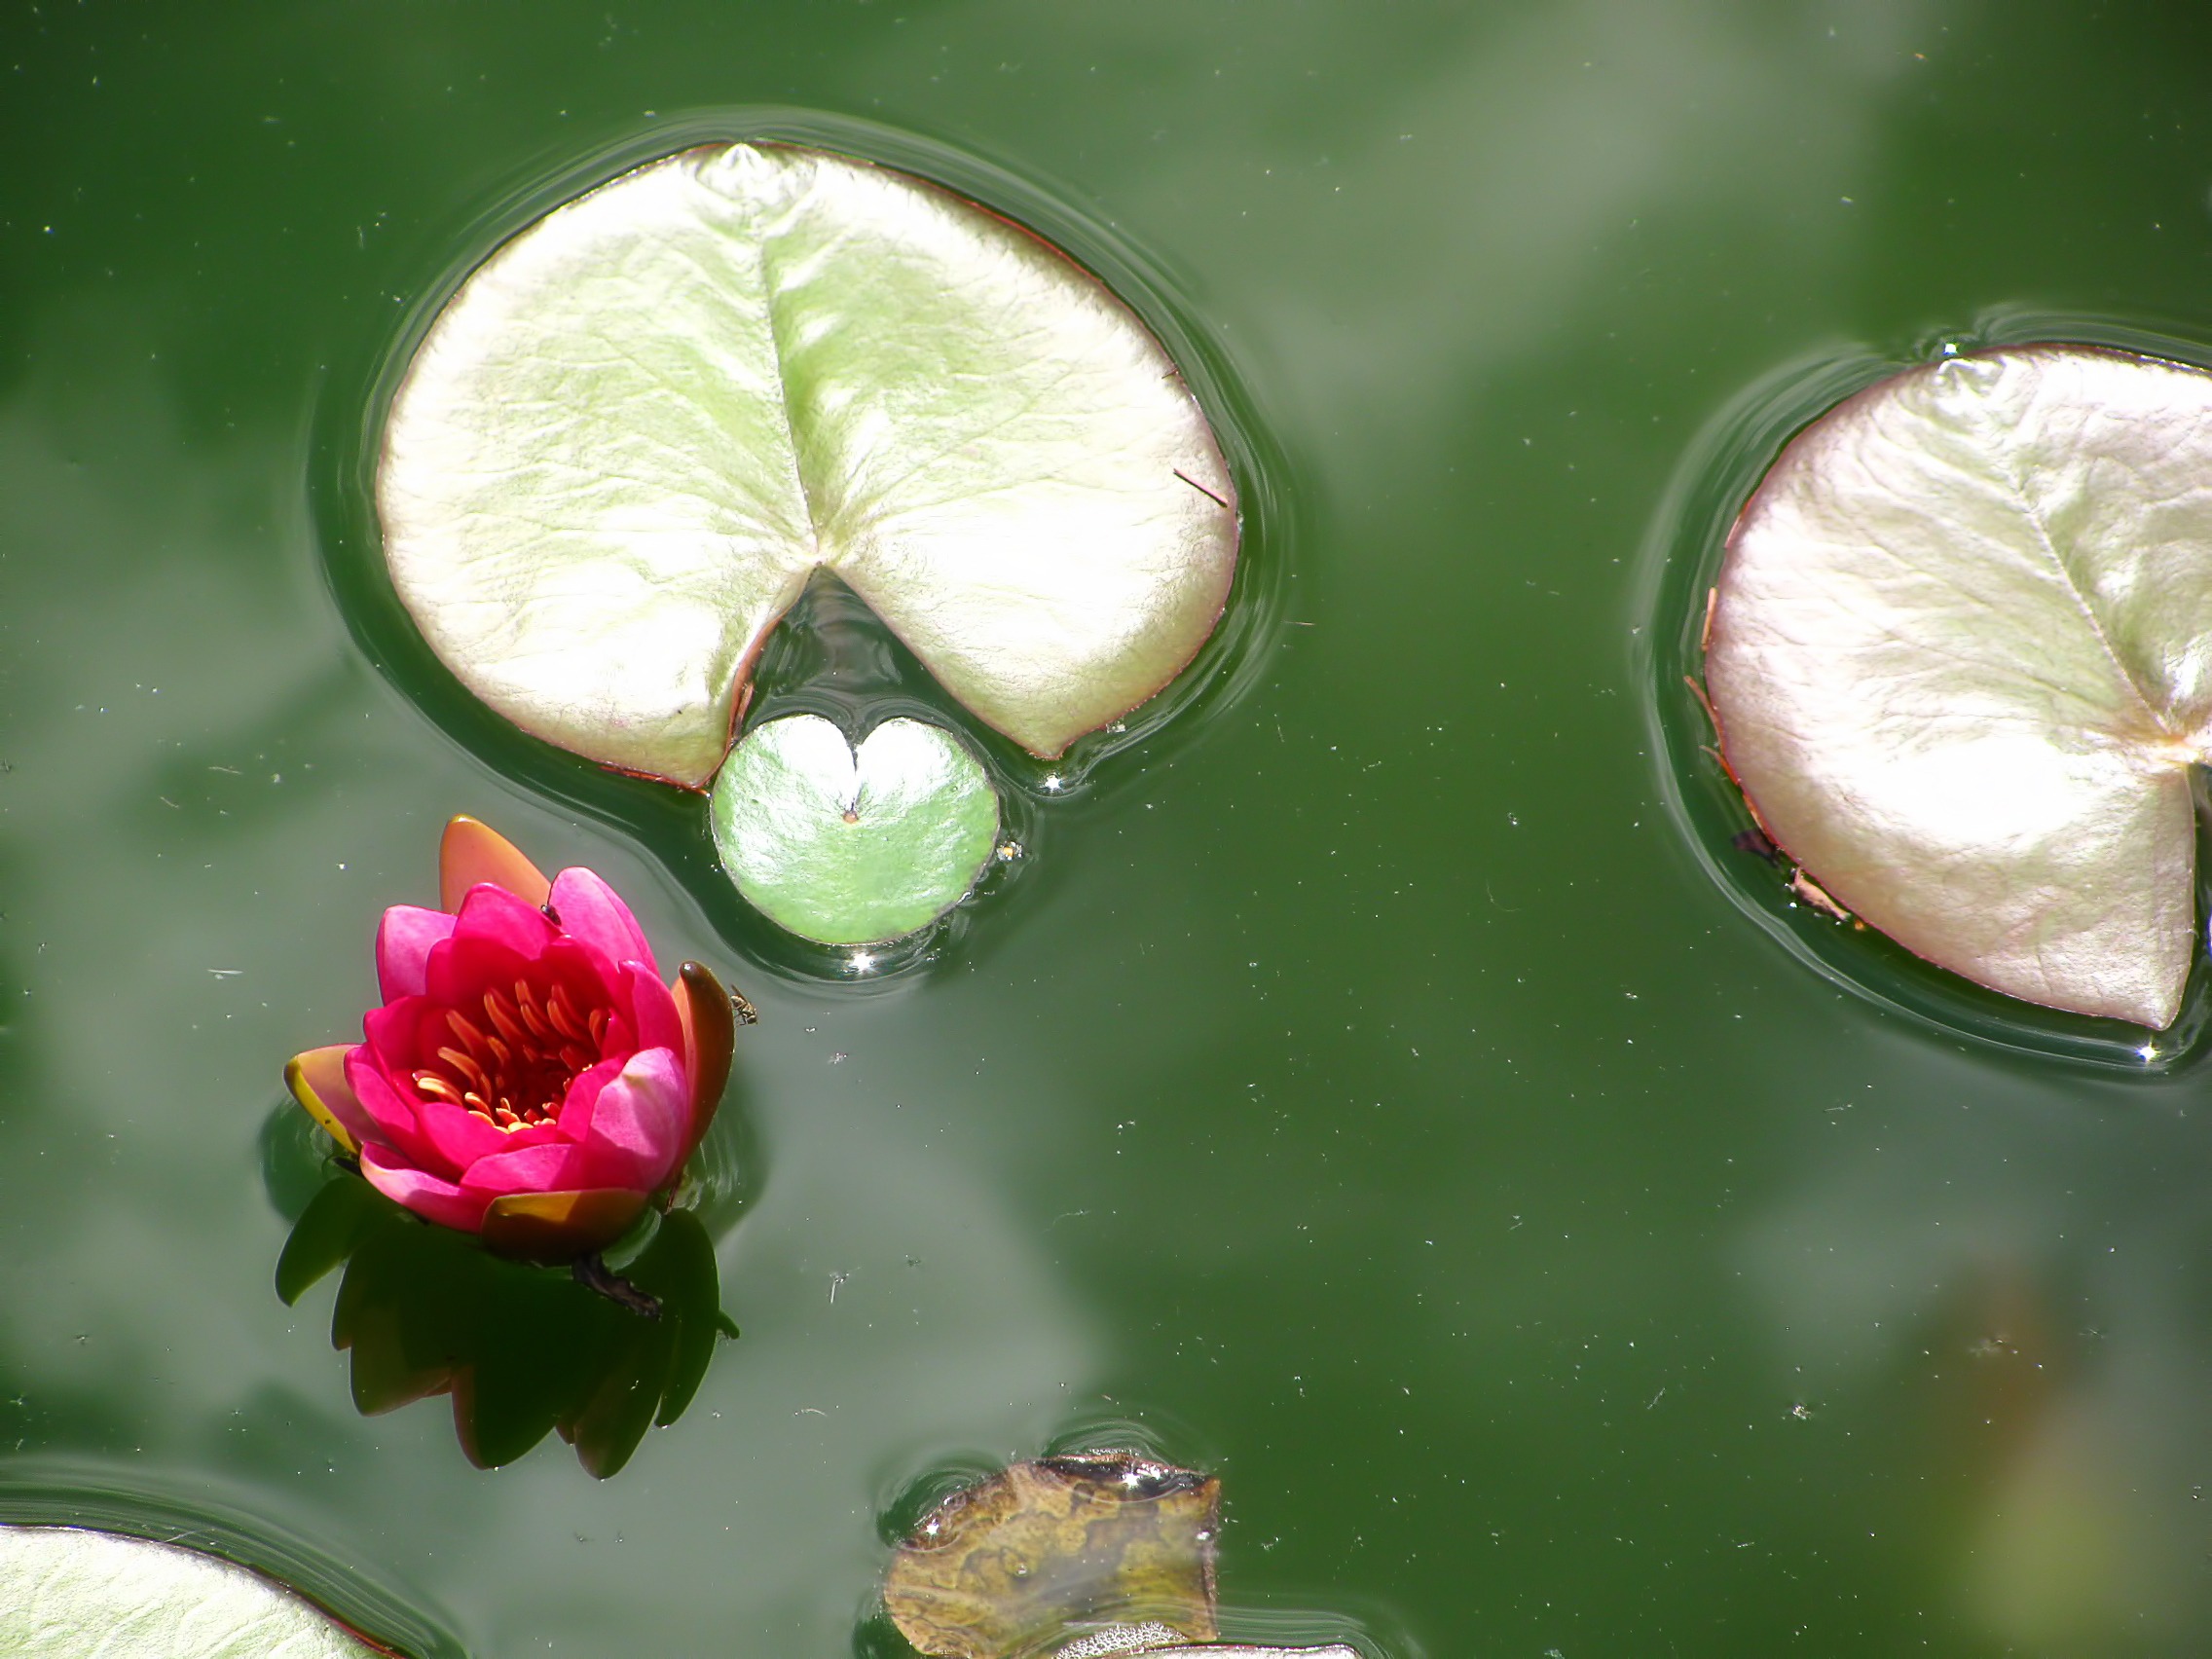
water, nature, blossom, dew, plant, photography, leaf, flower, petal, pond, green, red, produce, botany, flora, water lily, close up, colors, lotus, macro photography, flowering plant, plant stem, land plant, lotos